Gunsho Ruijū

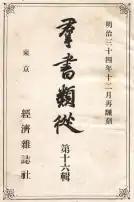
Cover page of the 16th volume of a 1901 edition of Gunsho Ruiju

It has several sections separated in genres such as Shinto (the native Japanese religion) or "waka" poetry.